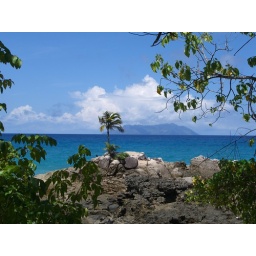
View from our beach area at the hotel, under the shade of the trees on our lounge chairs.